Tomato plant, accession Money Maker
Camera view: bottom (45 deg); turntable rotation: 90 degrees
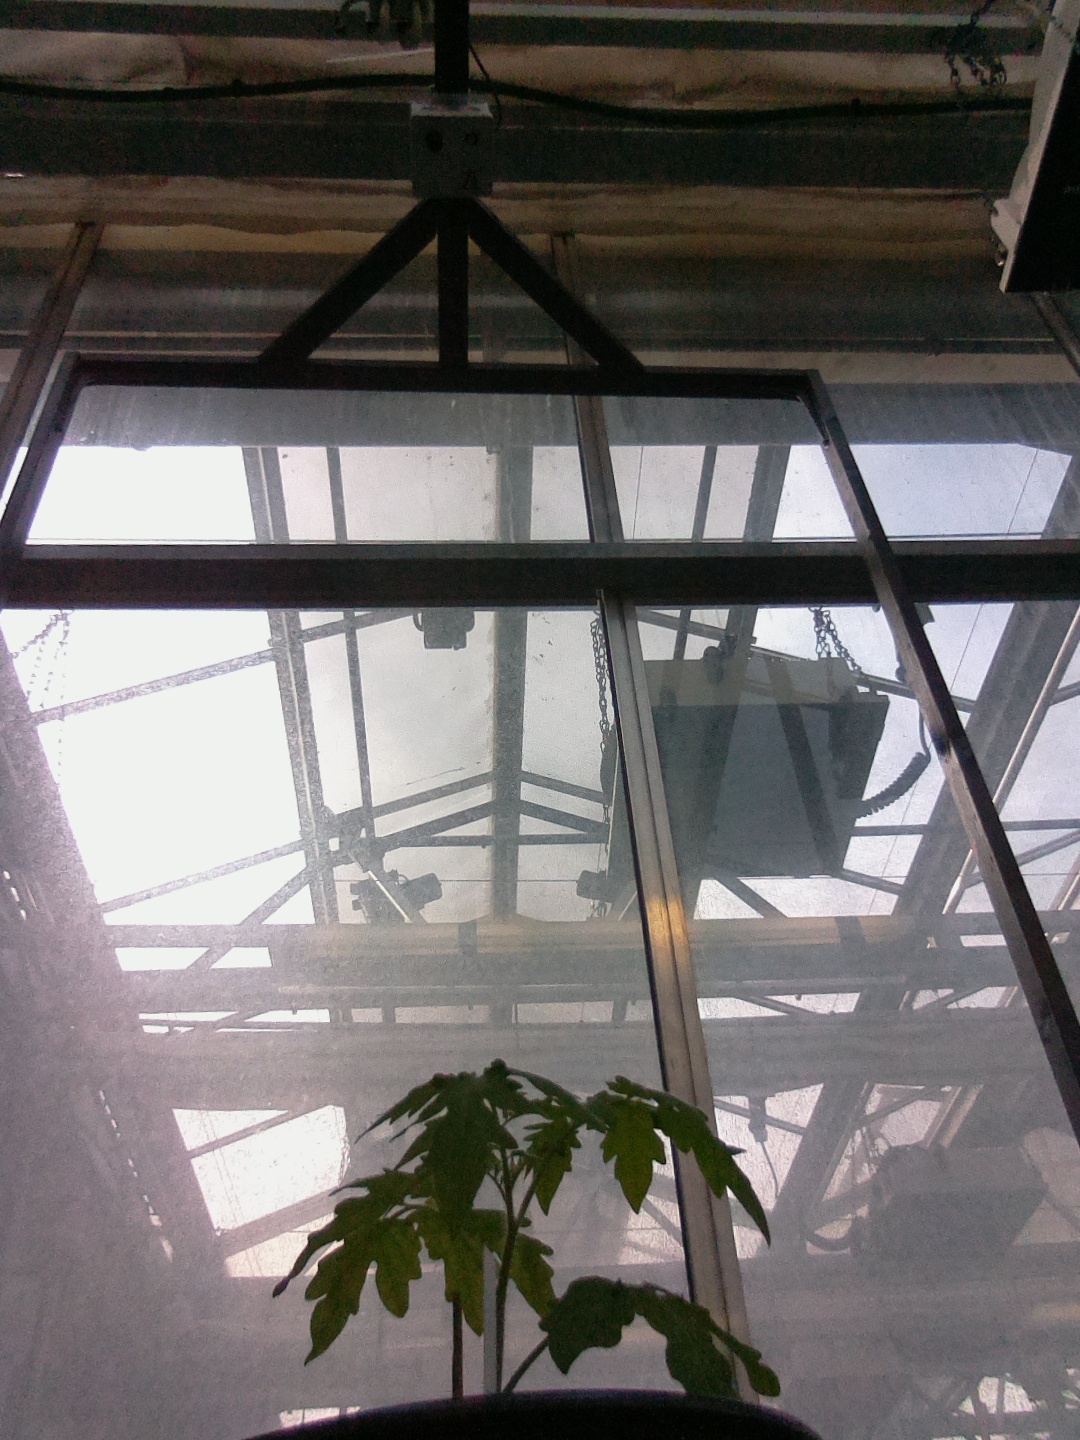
BBCH growth stage 13: 6 of true leaves visible